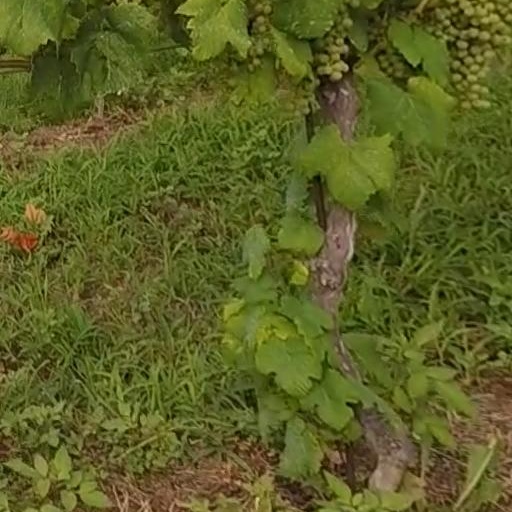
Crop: grape